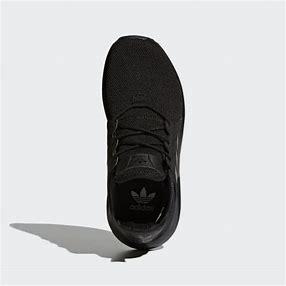
Brand: Adidas
Model: _plr